Pauleen Luna

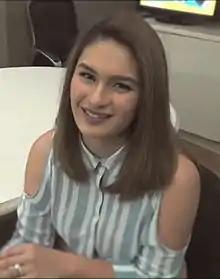
Luna in 2017

Marie Pauleen Javier Luna-Sotto (born November 10, 1988) is a Filipino actress. She was a regular host of the long-running Philippine noontime variety show "Eat Bulaga!" since 2005, where she portrays the child-woman character Baby Poleng.